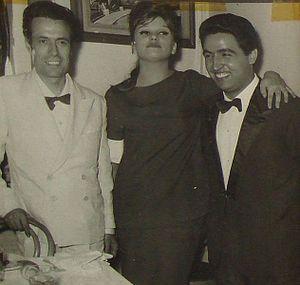
Mario Trevi, nom de scène de Agostino Capozzi, est un chanteur et acteur italien.